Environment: real
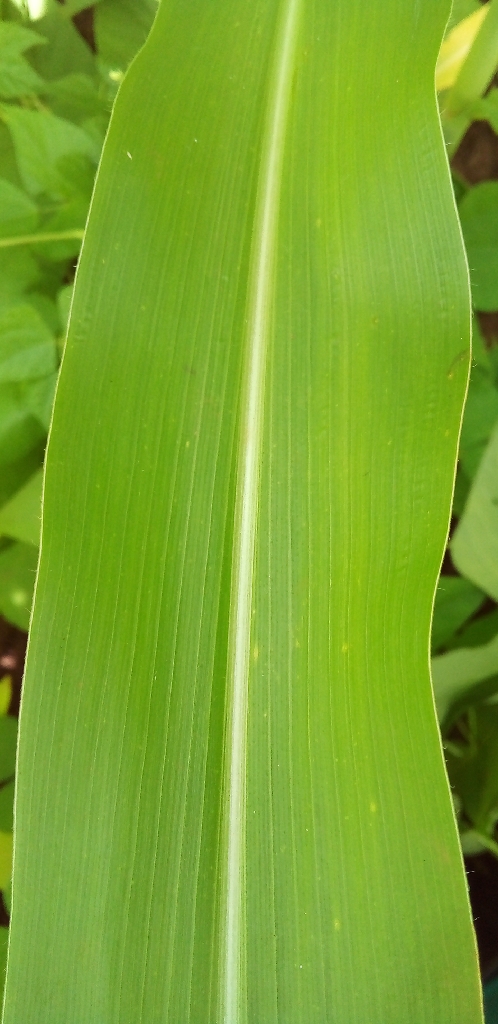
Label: healthy